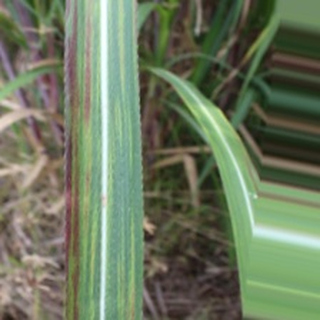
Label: sugarcane_bacterial_blight